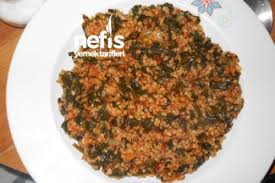
Yemek: ispanak